2010 Pichilemu earthquakes

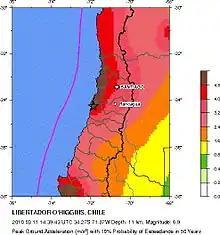
Seismic hazard near the epicentre of the earthquakes.

The earthquakes' depths were estimated as and by the University of Chile Seismological Service ("Servicio Sismológico de la Universidad de Chile"), and and by the USGS.